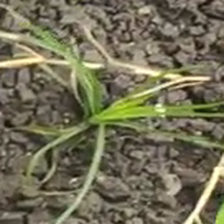
Weed species: Lavhala_(Cyperus_Rotundus)